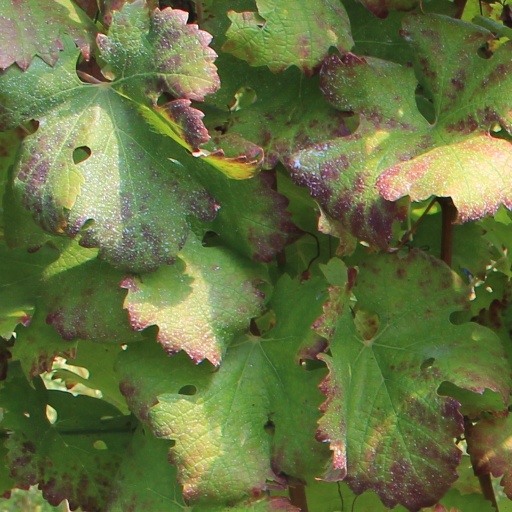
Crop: grape